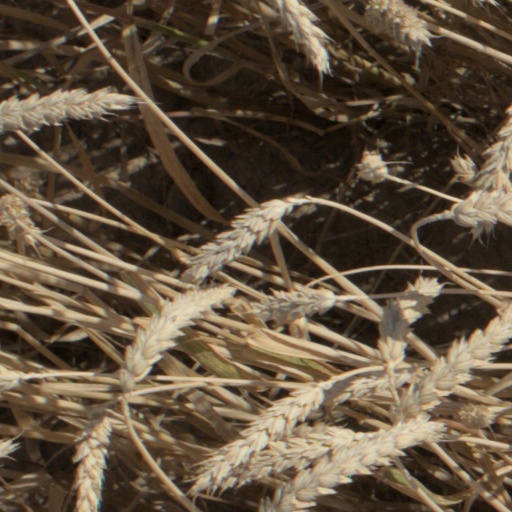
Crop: wheat